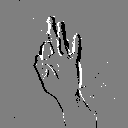
ASL letter: f